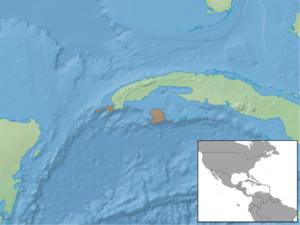
La Natalide paillée de Cuba est une espèce de chauve-souris insectivore de la famille des Natalidae, du genre Natalus. Endémique de l'île de la Jeunesse à Cuba, elle est considérée comme en danger d'extinction par l'Union internationale pour la conservation de la nature qui l'a classée dans sa liste des 100 espèces les plus menacées au monde en 2012.